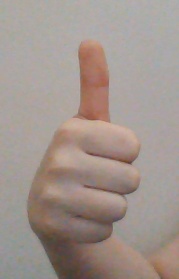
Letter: aleff